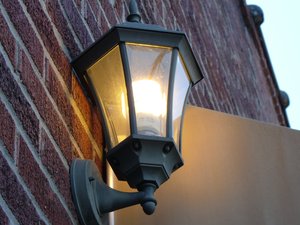
Applique murale d'extérieur avec lanterne contemporaine à 6 faces posée, munie d'une lampe fluorescente, montée sur un mur en brique à Summerville, South Carolina, Etats-Unis.